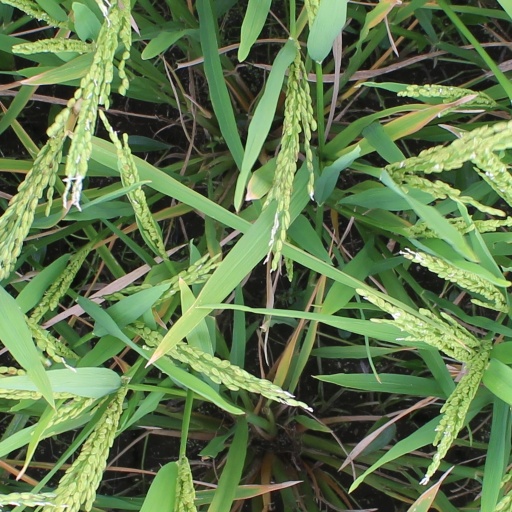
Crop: rice